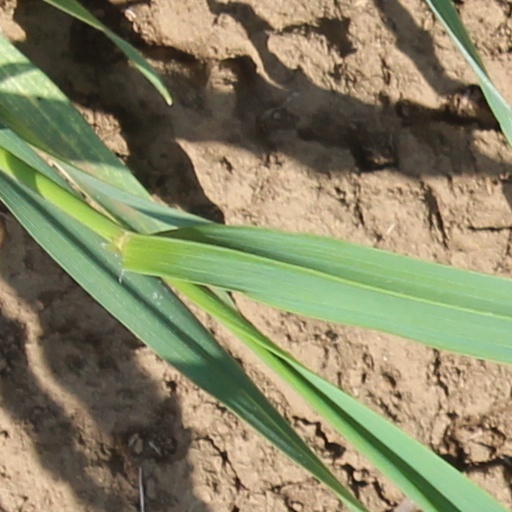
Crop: wheat